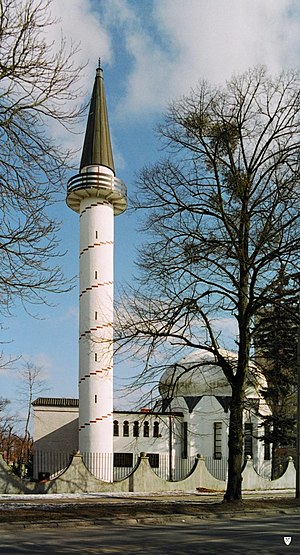
Islam i Polen
Moske i Gdansk
Den første mærkbare tilstedeværelse af islam i Polen begyndte i det 14. århundrede. Fra dette tidspunkt var det primært i forbindelse med tatarerne. Den første væsentlige ikke-tatariske gruppe af muslimer ankom til Polen i 1970'erne. I øjeblikket kan det samlede antal af muslimer i Polen anslås til omkring 30.000 eller 0,07% af den samlede befolkning.